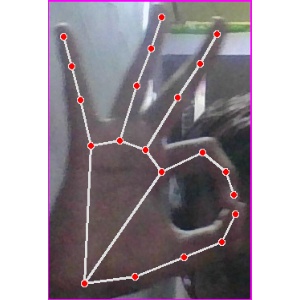
अक्षर: ण